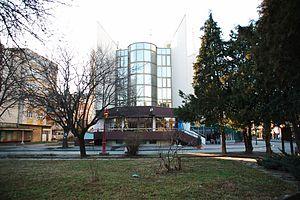
Varvarin est une ville et une municipalité de Serbie situées dans le district de Rasina. Au recensement de 2011, la ville comptait 2 133 habitants et la municipalité dont elle est le centre 17 772.